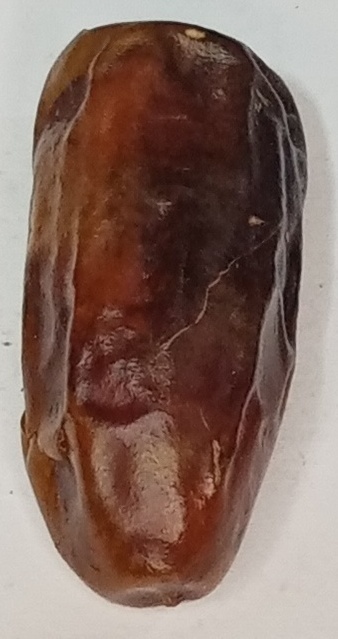
Variety: gajar
Size: small
Grade: grade-2